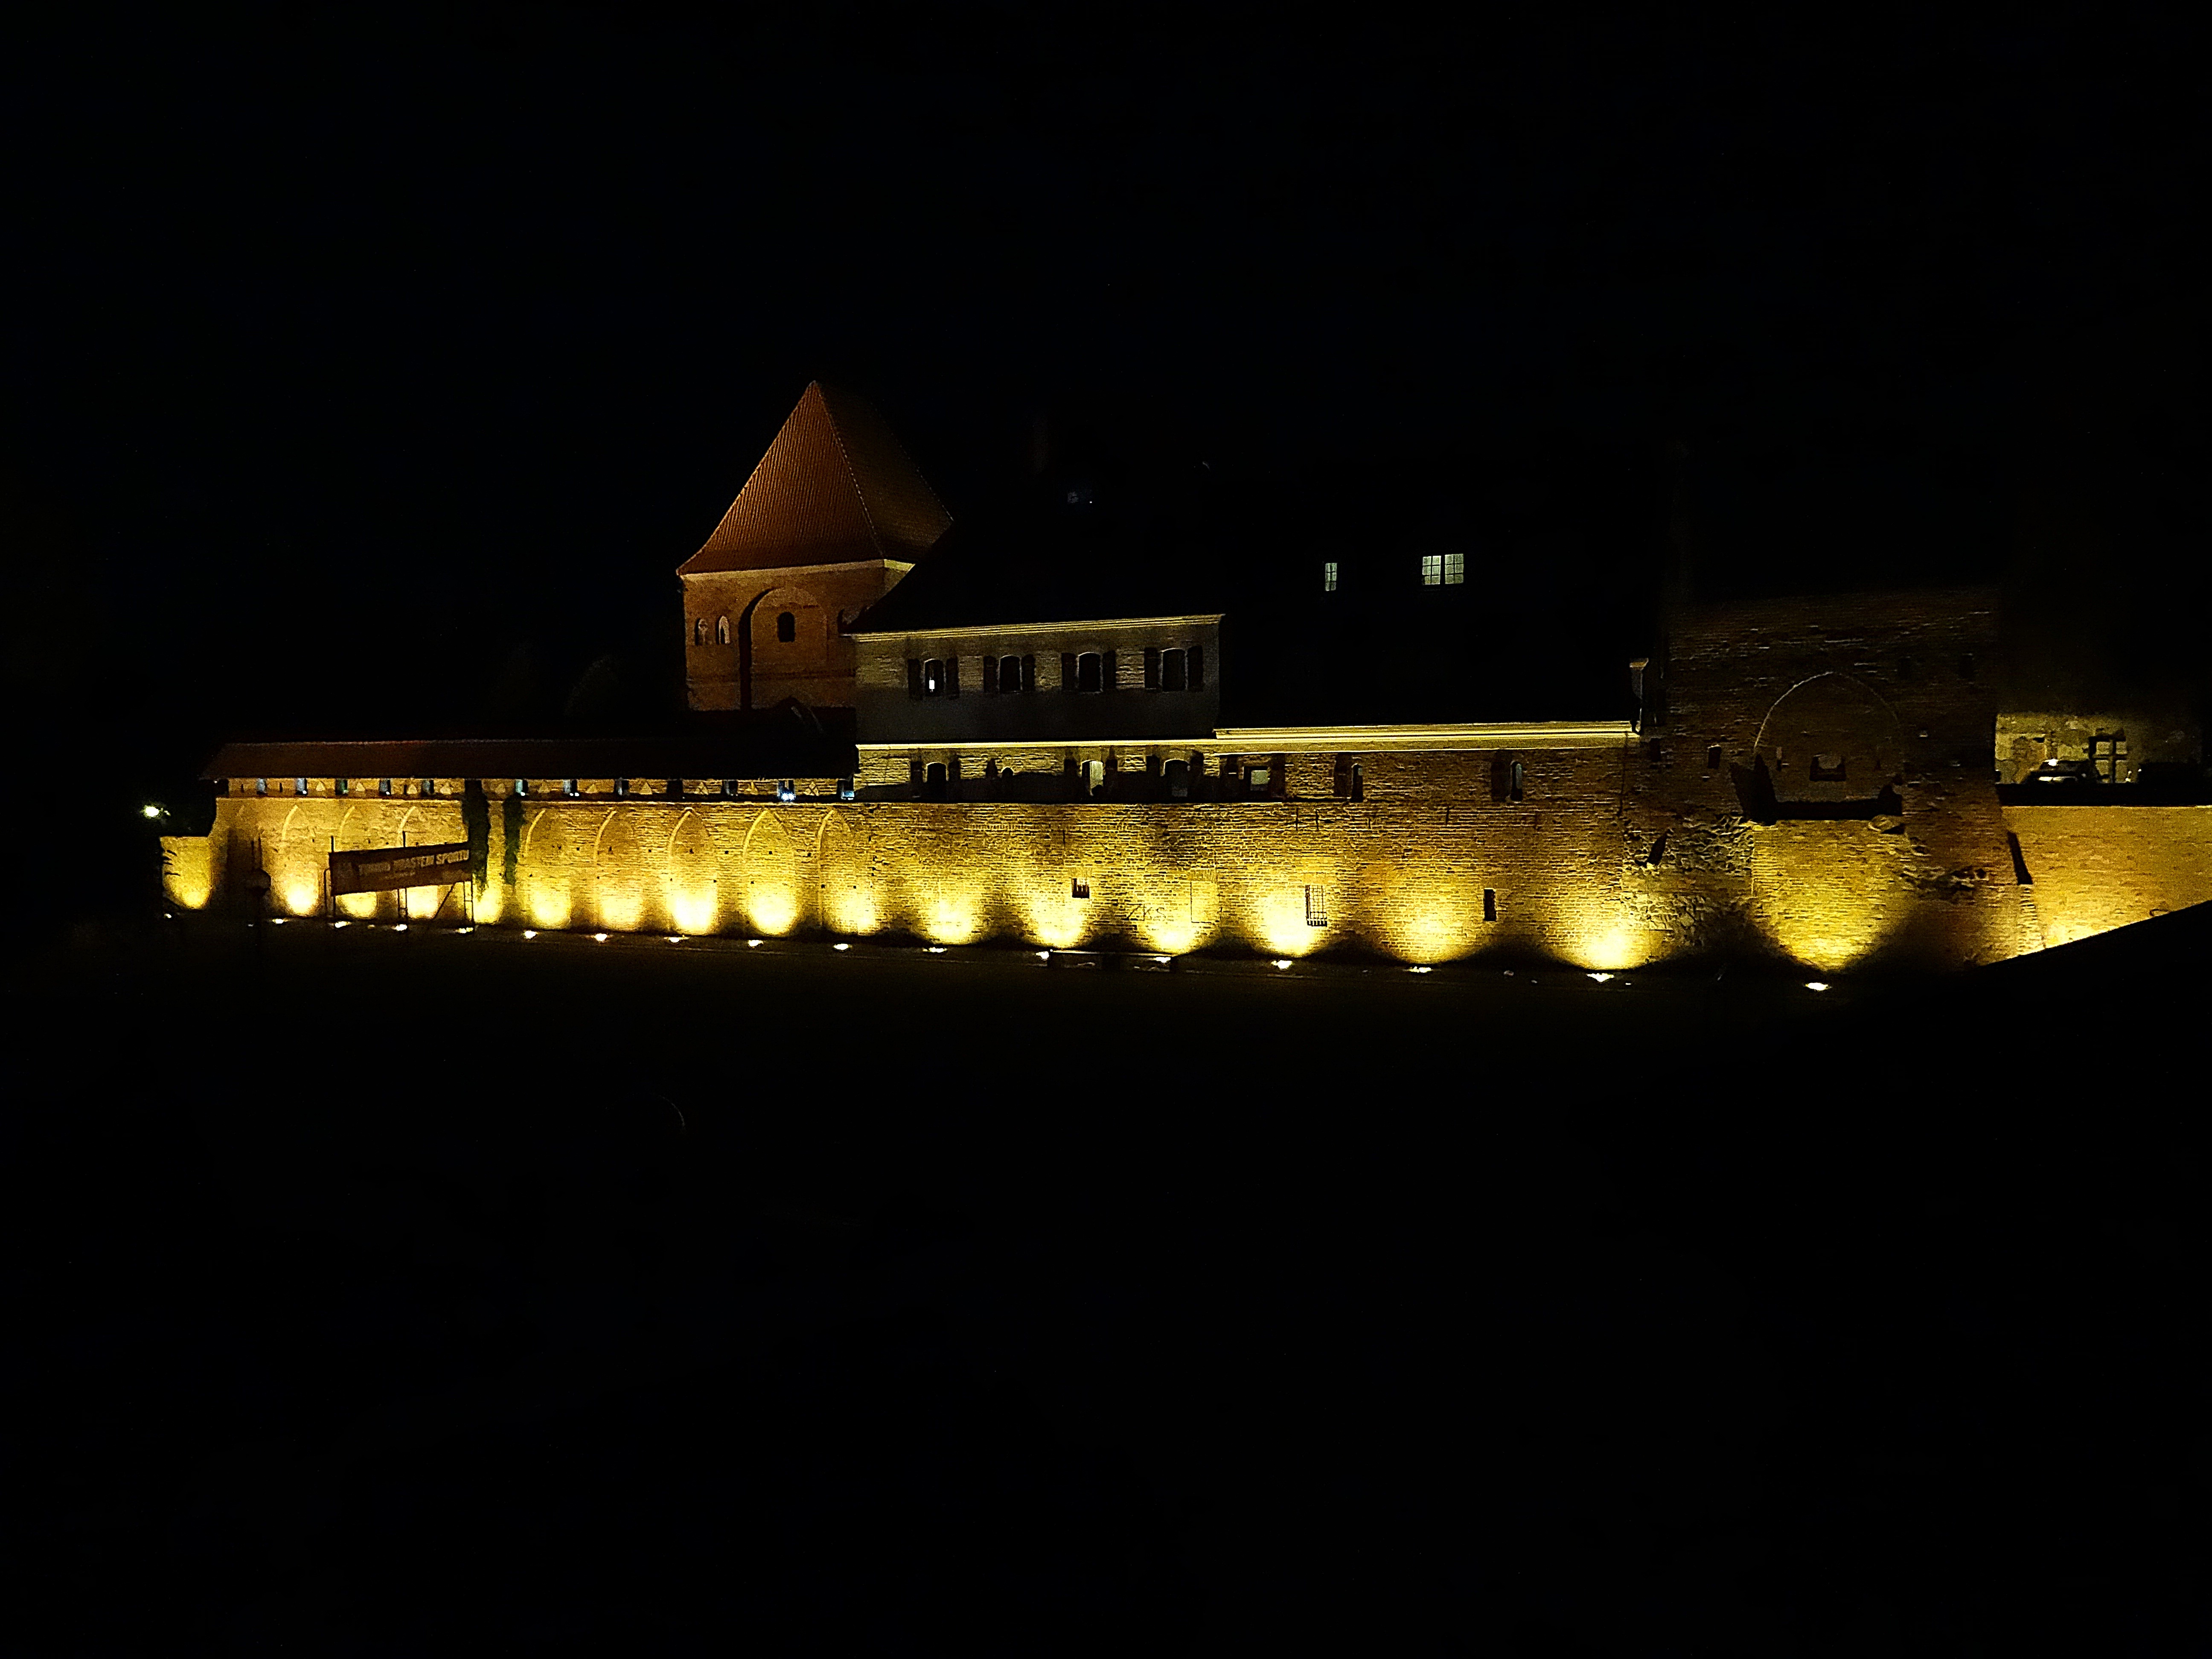
light, architecture, night, monument, dusk, evening, reflection, castle, darkness, lighting, poland, shape, lake dusia, defensive wall, torun